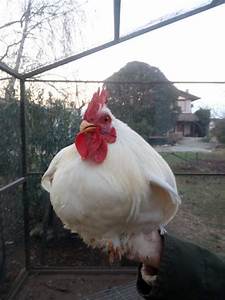
Label: chicken